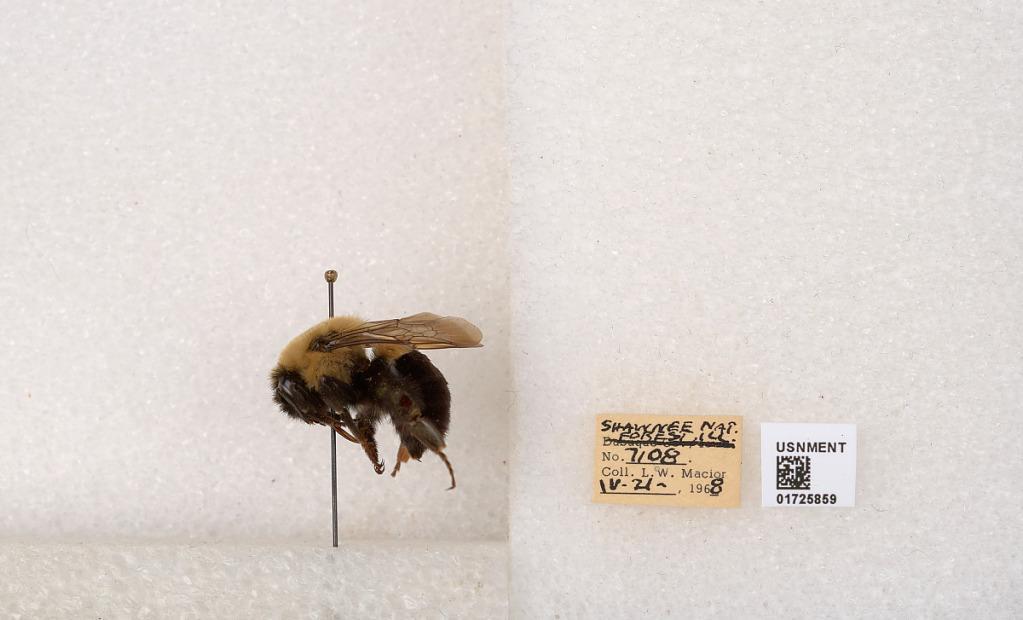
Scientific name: Bombus impatiens Cresson
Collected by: L. Macior
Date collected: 1968-4-21
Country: United States
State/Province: Illinois
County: Johnson
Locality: Shawnee National Forest
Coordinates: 37.5114, -88.8011